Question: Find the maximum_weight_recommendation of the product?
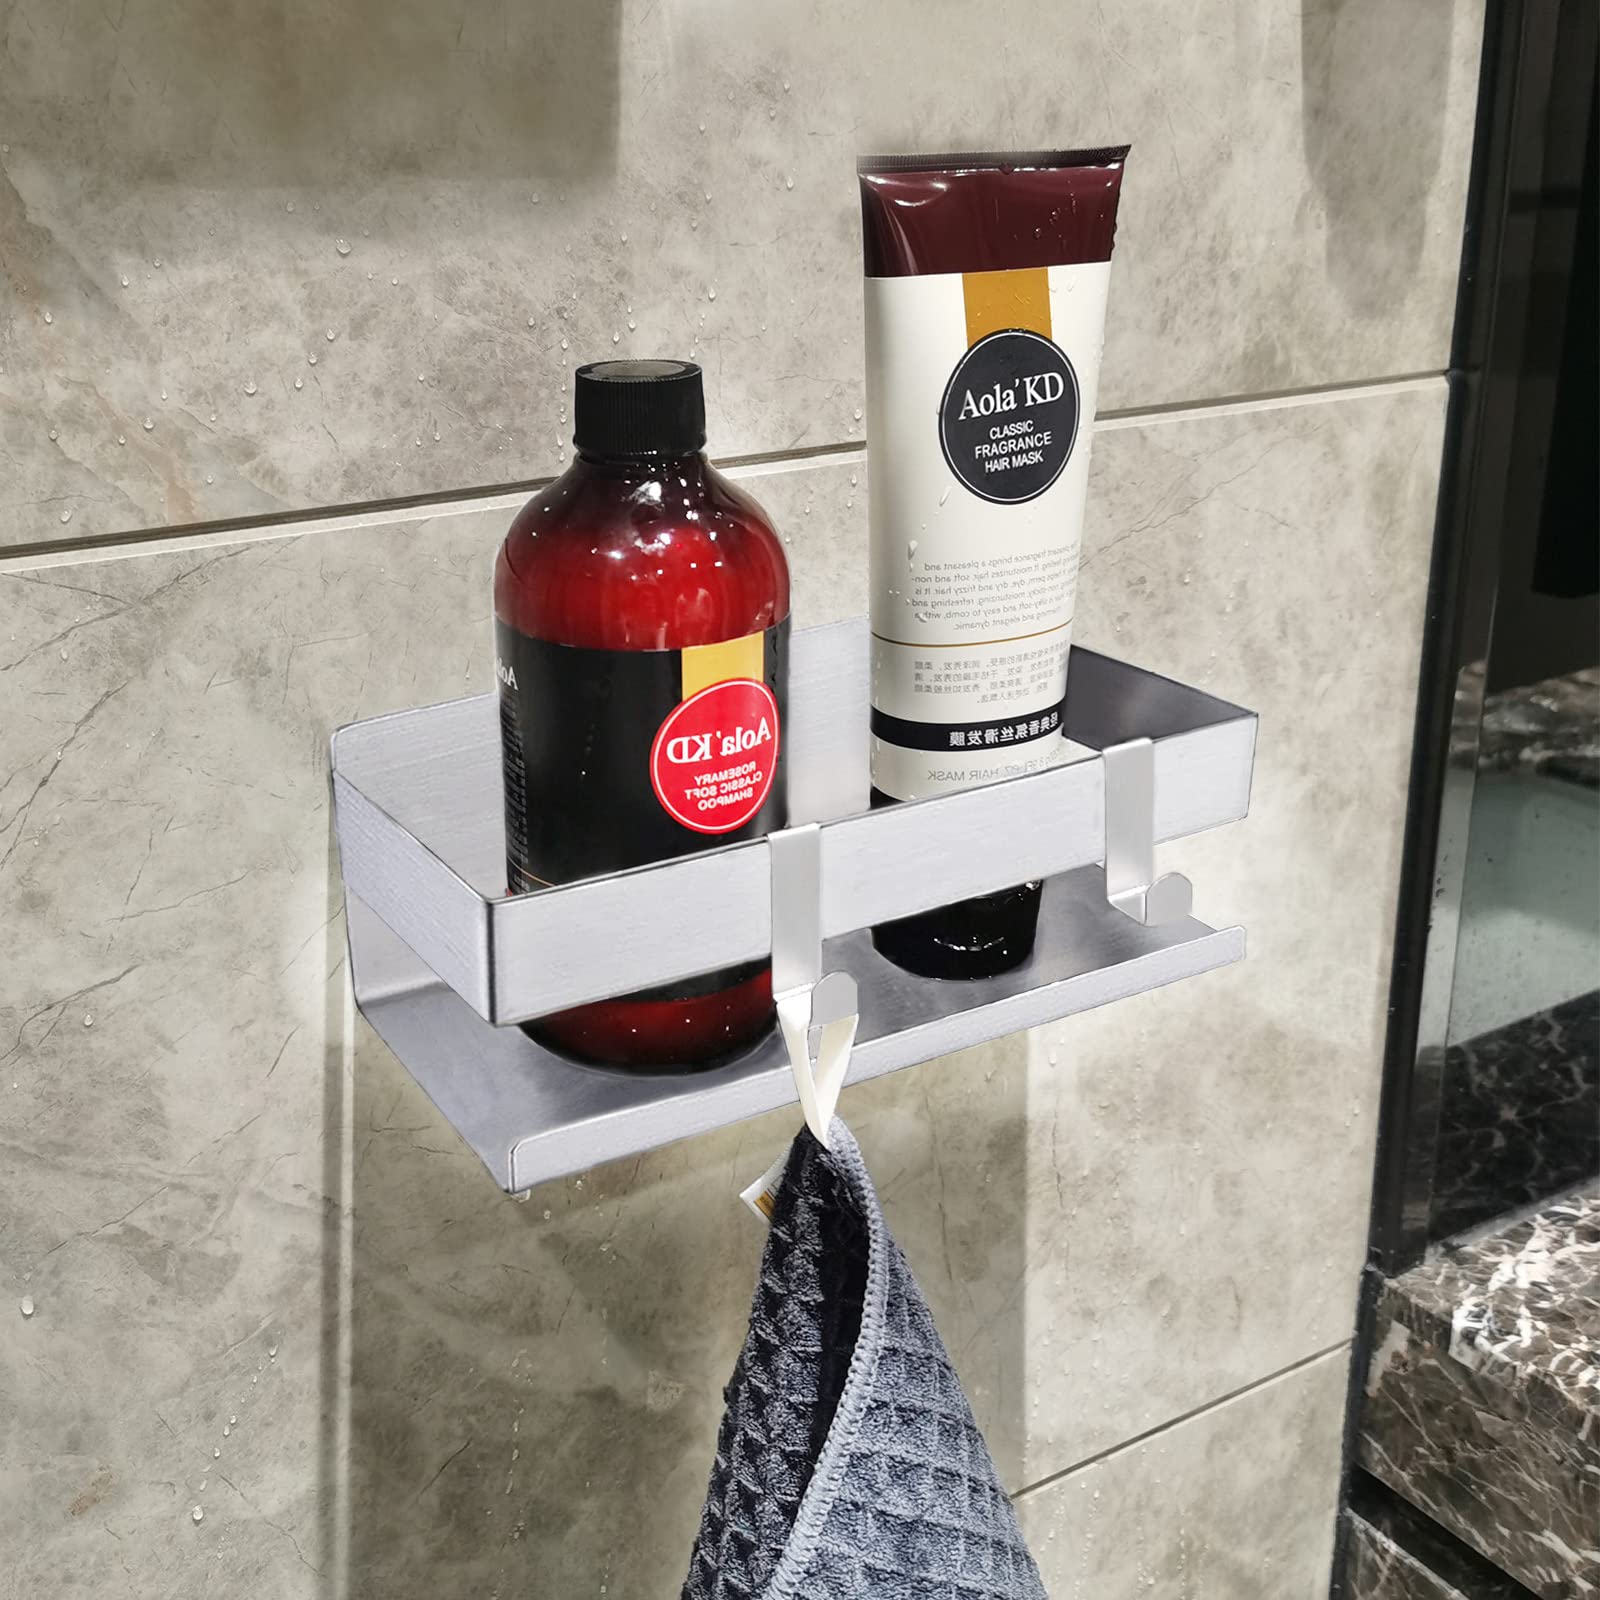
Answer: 3.0 gram